Swingers (2016 film)

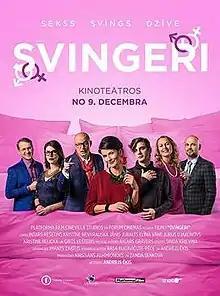
Theatrical film poster

Swingers is a light comedy about relationships. The film follows a group of characters who all desire to flirt, whether it be at a swingers' party or during a sudden encounter on a balcony.